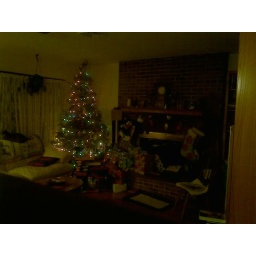
All presents are wrapped and under the tree in the afternoon of December 24th, 2007.Note the cat sleeping on top of the sofa.